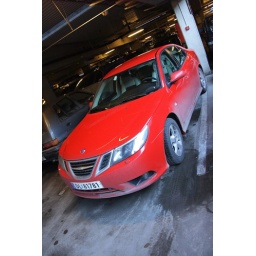
...the facelifted 9-3. I spotted in the parking garage under the new Telenor building in Oslo...